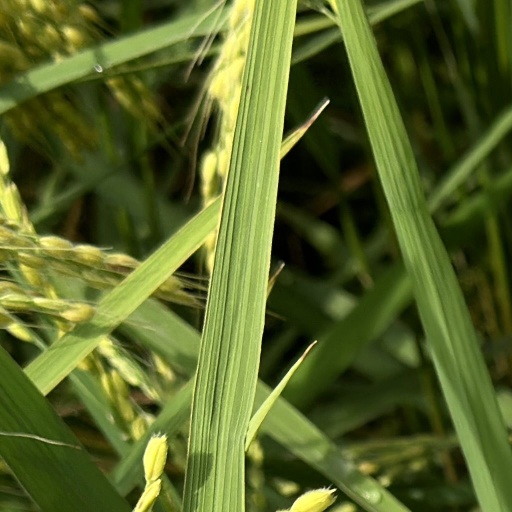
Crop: rice